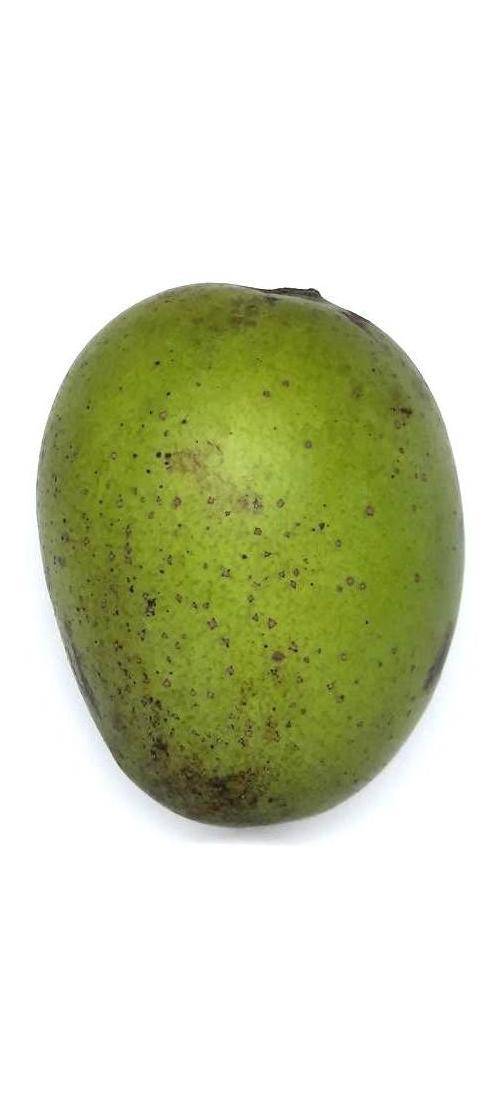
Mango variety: Langra